Global digital divide

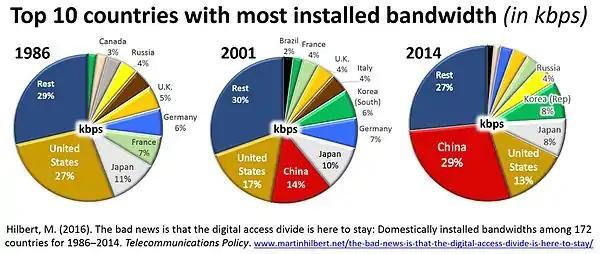

There is a large inequality worldwide in terms of the distribution of installed telecommunication bandwidth. In 2014 only three countries (China, US, Japan) host 50% of the globally installed bandwidth potential (see pie-chart Figure on the right). This concentration is not new, as historically only ten countries have hosted 70–75% of the global telecommunication capacity (see Figure). The U.S. lost its global leadership in terms of installed bandwidth in 2011, being replaced by China, which hosts more than twice as much national bandwidth potential in 2014 (29% versus 13% of the global total).